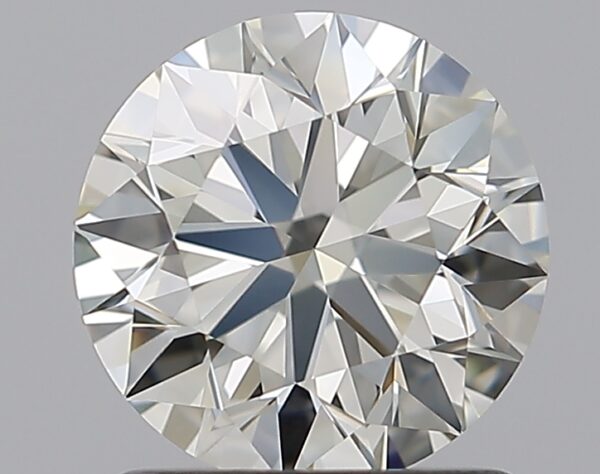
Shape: round
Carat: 1.2
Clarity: VVS1
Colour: K
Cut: EX
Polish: EX
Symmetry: EX
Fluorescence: N
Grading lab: GIA
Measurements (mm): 6.75 x 6.77 x 4.22